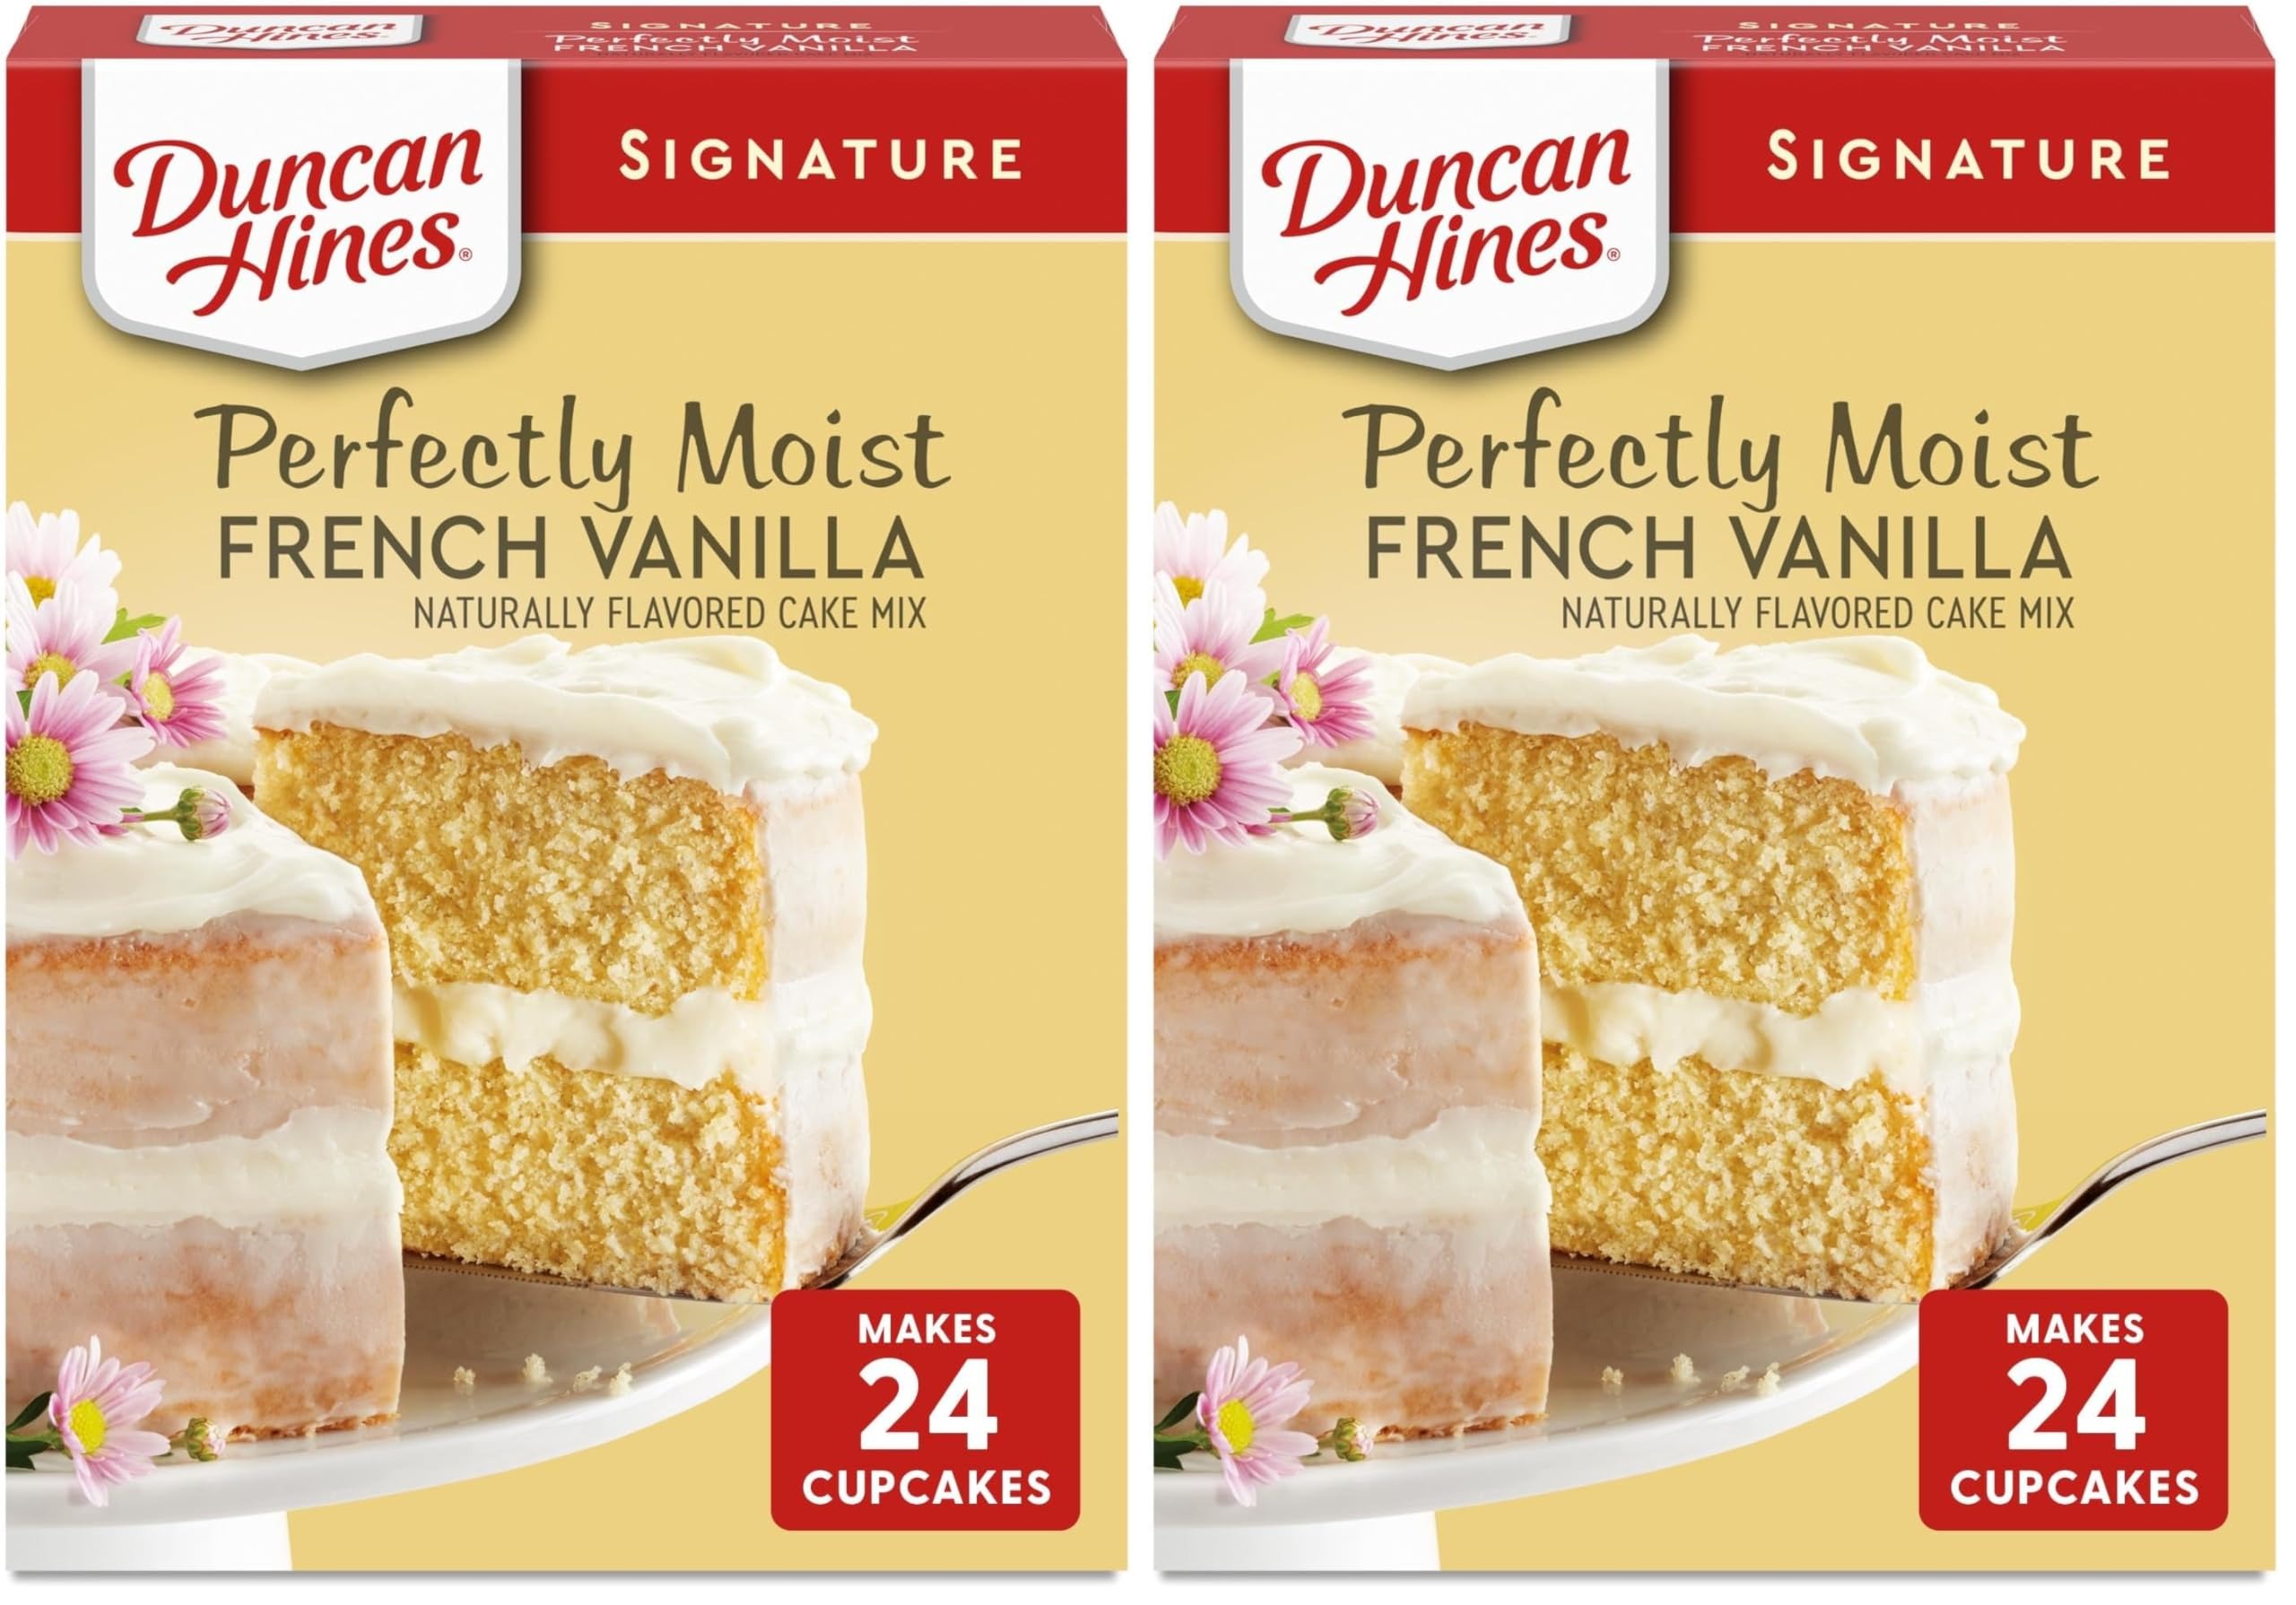
Item Name: Duncan Hines Signature Perfectly Moist French Vanilla Cake Mix, 15.25 oz (Pack of 2)
Bullet Point 1: One 15.25 oz box of Duncan Hines Signature Perfectly Moist French Vanilla Cake Mix
Bullet Point 2: Cake mix made with real vanilla bean
Bullet Point 3: Use for a birthday cake or vanilla cupcakes for special occasions and everyday desserts
Bullet Point 4: Boxed cake mix makes a 13 by 9 inch cake or 24 cupcakes
Bullet Point 5: Stir in eggs, water and vegetable oil for simple prep
Value: 30.4
Unit: Ounce

Price: 5.69